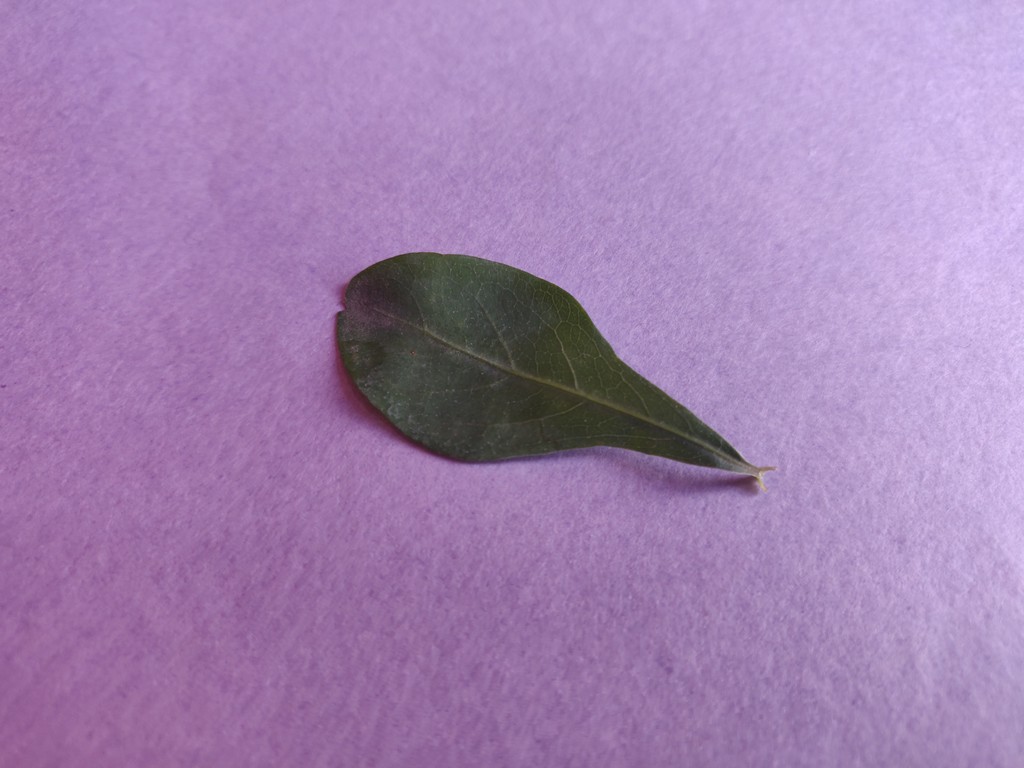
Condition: Healthy
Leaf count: single
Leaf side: front